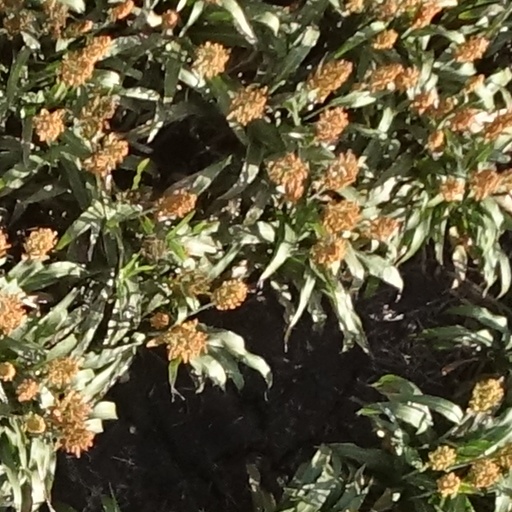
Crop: sorghum